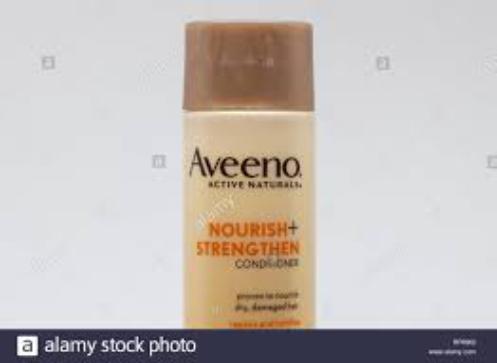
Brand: Aveeno
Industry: Necessities